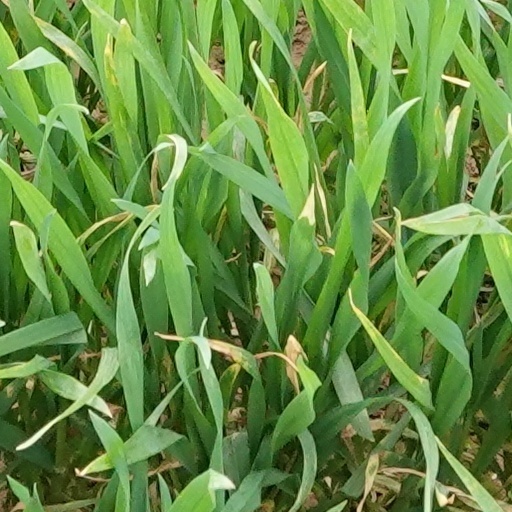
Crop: wheat